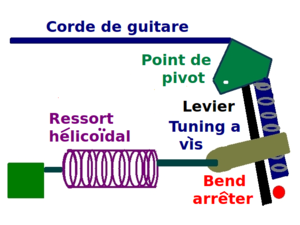
C'est un mécanisme. Il maintient une tension constante sur une corde de guitare. Il fonctionne avec un ressort et un levier. Il est fabriqué par une compagnie appelée ""Evertune"".
EverTune est un mécanisme permettant d'appliquer une tension constante à une corde de guitare, éliminant le besoin d'accorder l'instrument. Il fonctionne avec un ressort hélicoïdal, un point de pivot, une vis de réglage et un arrêt de plier. Il est fabriqué par la compagnie « EverTune ».